George Bellew-Bryan, 4th Baron Bellew

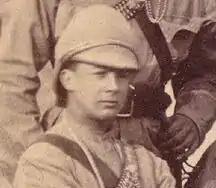
George Bellew-Bryan, 4th Baron Bellew, 1879

George Bellew-Bryan, 4th Baron Bellew (1857–1935) was an Irish peer, the son of Edward Joseph Bellew, 2nd Baron Bellew.